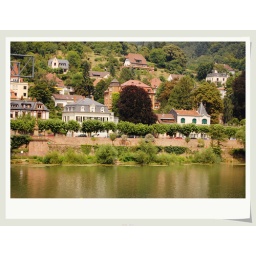
houses by the river